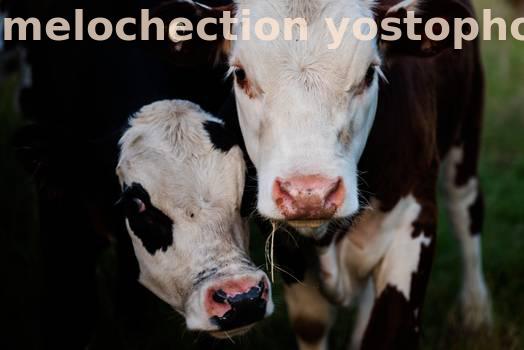
Label: Watermark